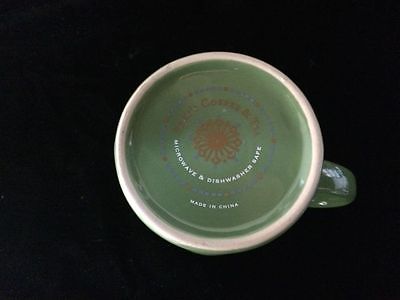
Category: mug